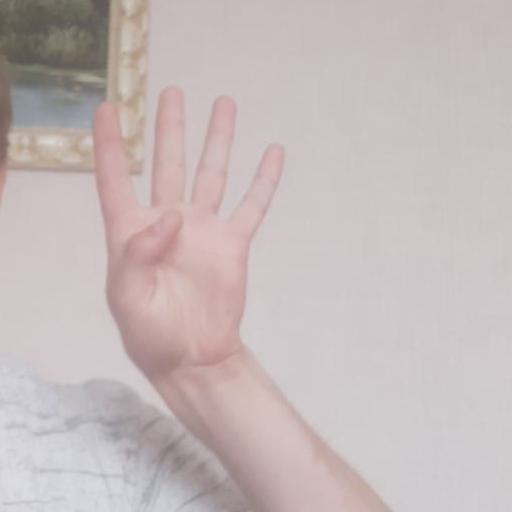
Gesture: four